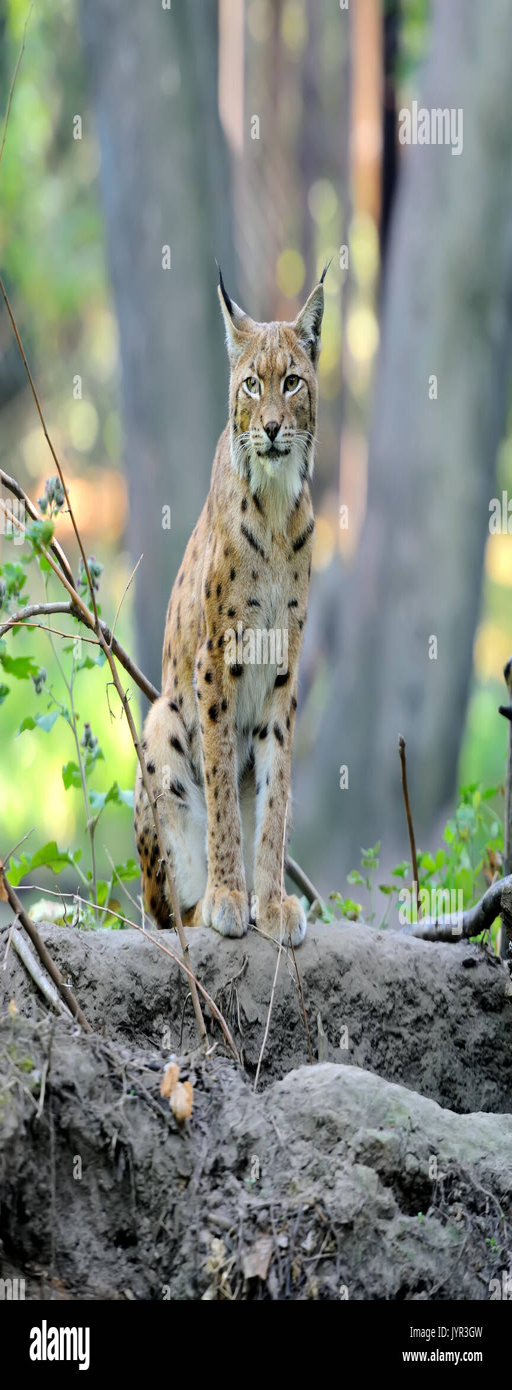
biological species in the forest